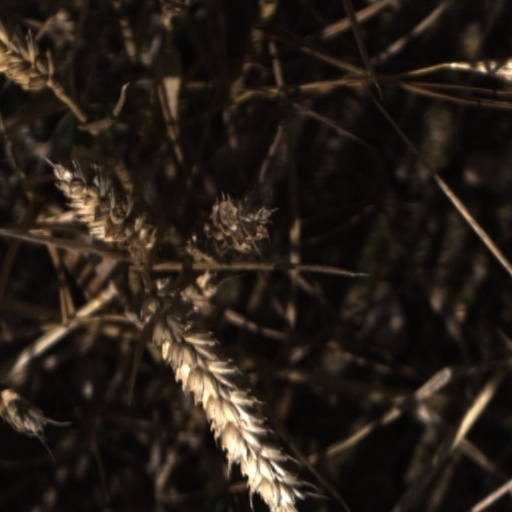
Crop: wheat